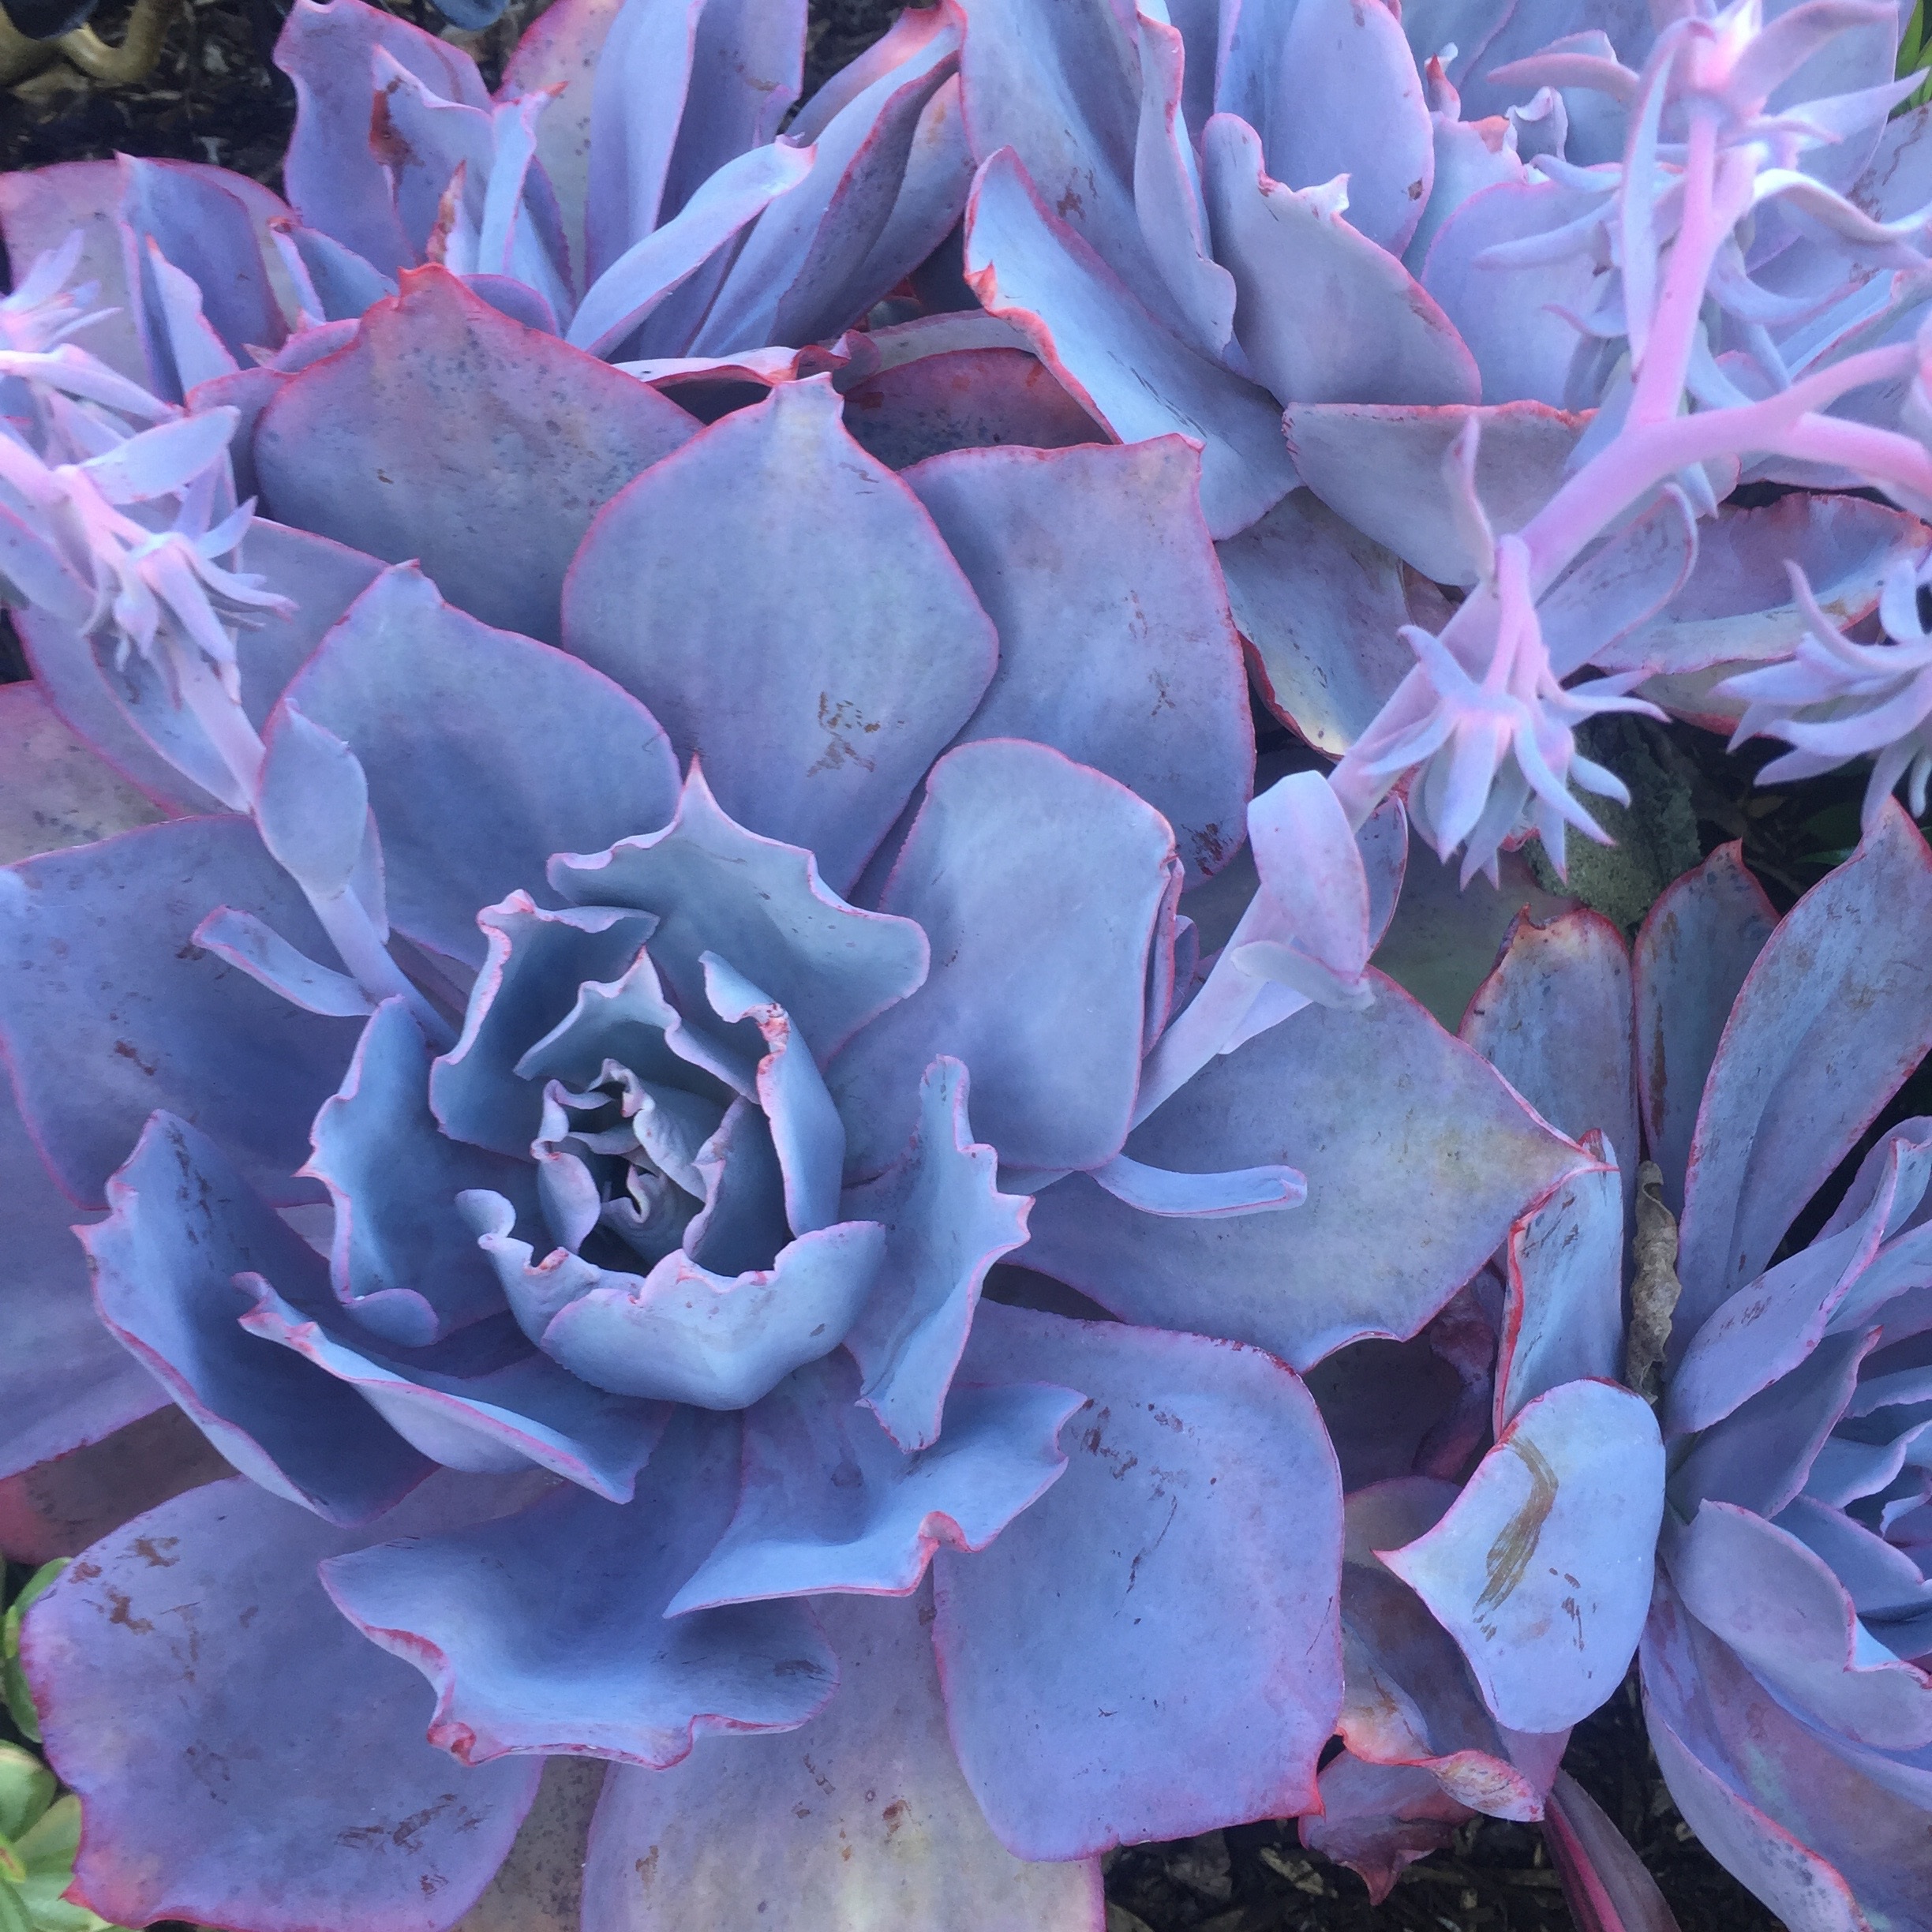
nature, plant, flower, petal, botany, succulent, garden, flora, flowering plant, land plant